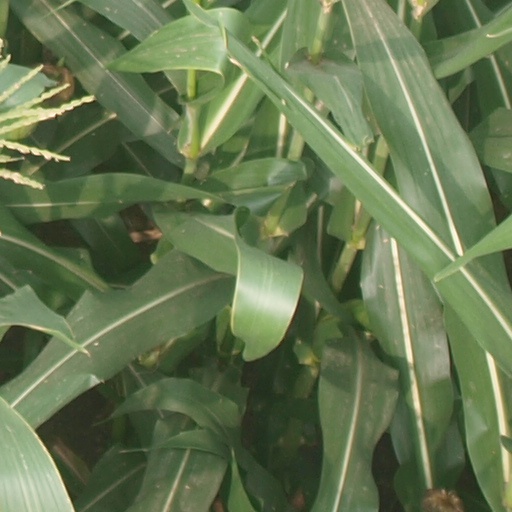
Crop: maize; corn